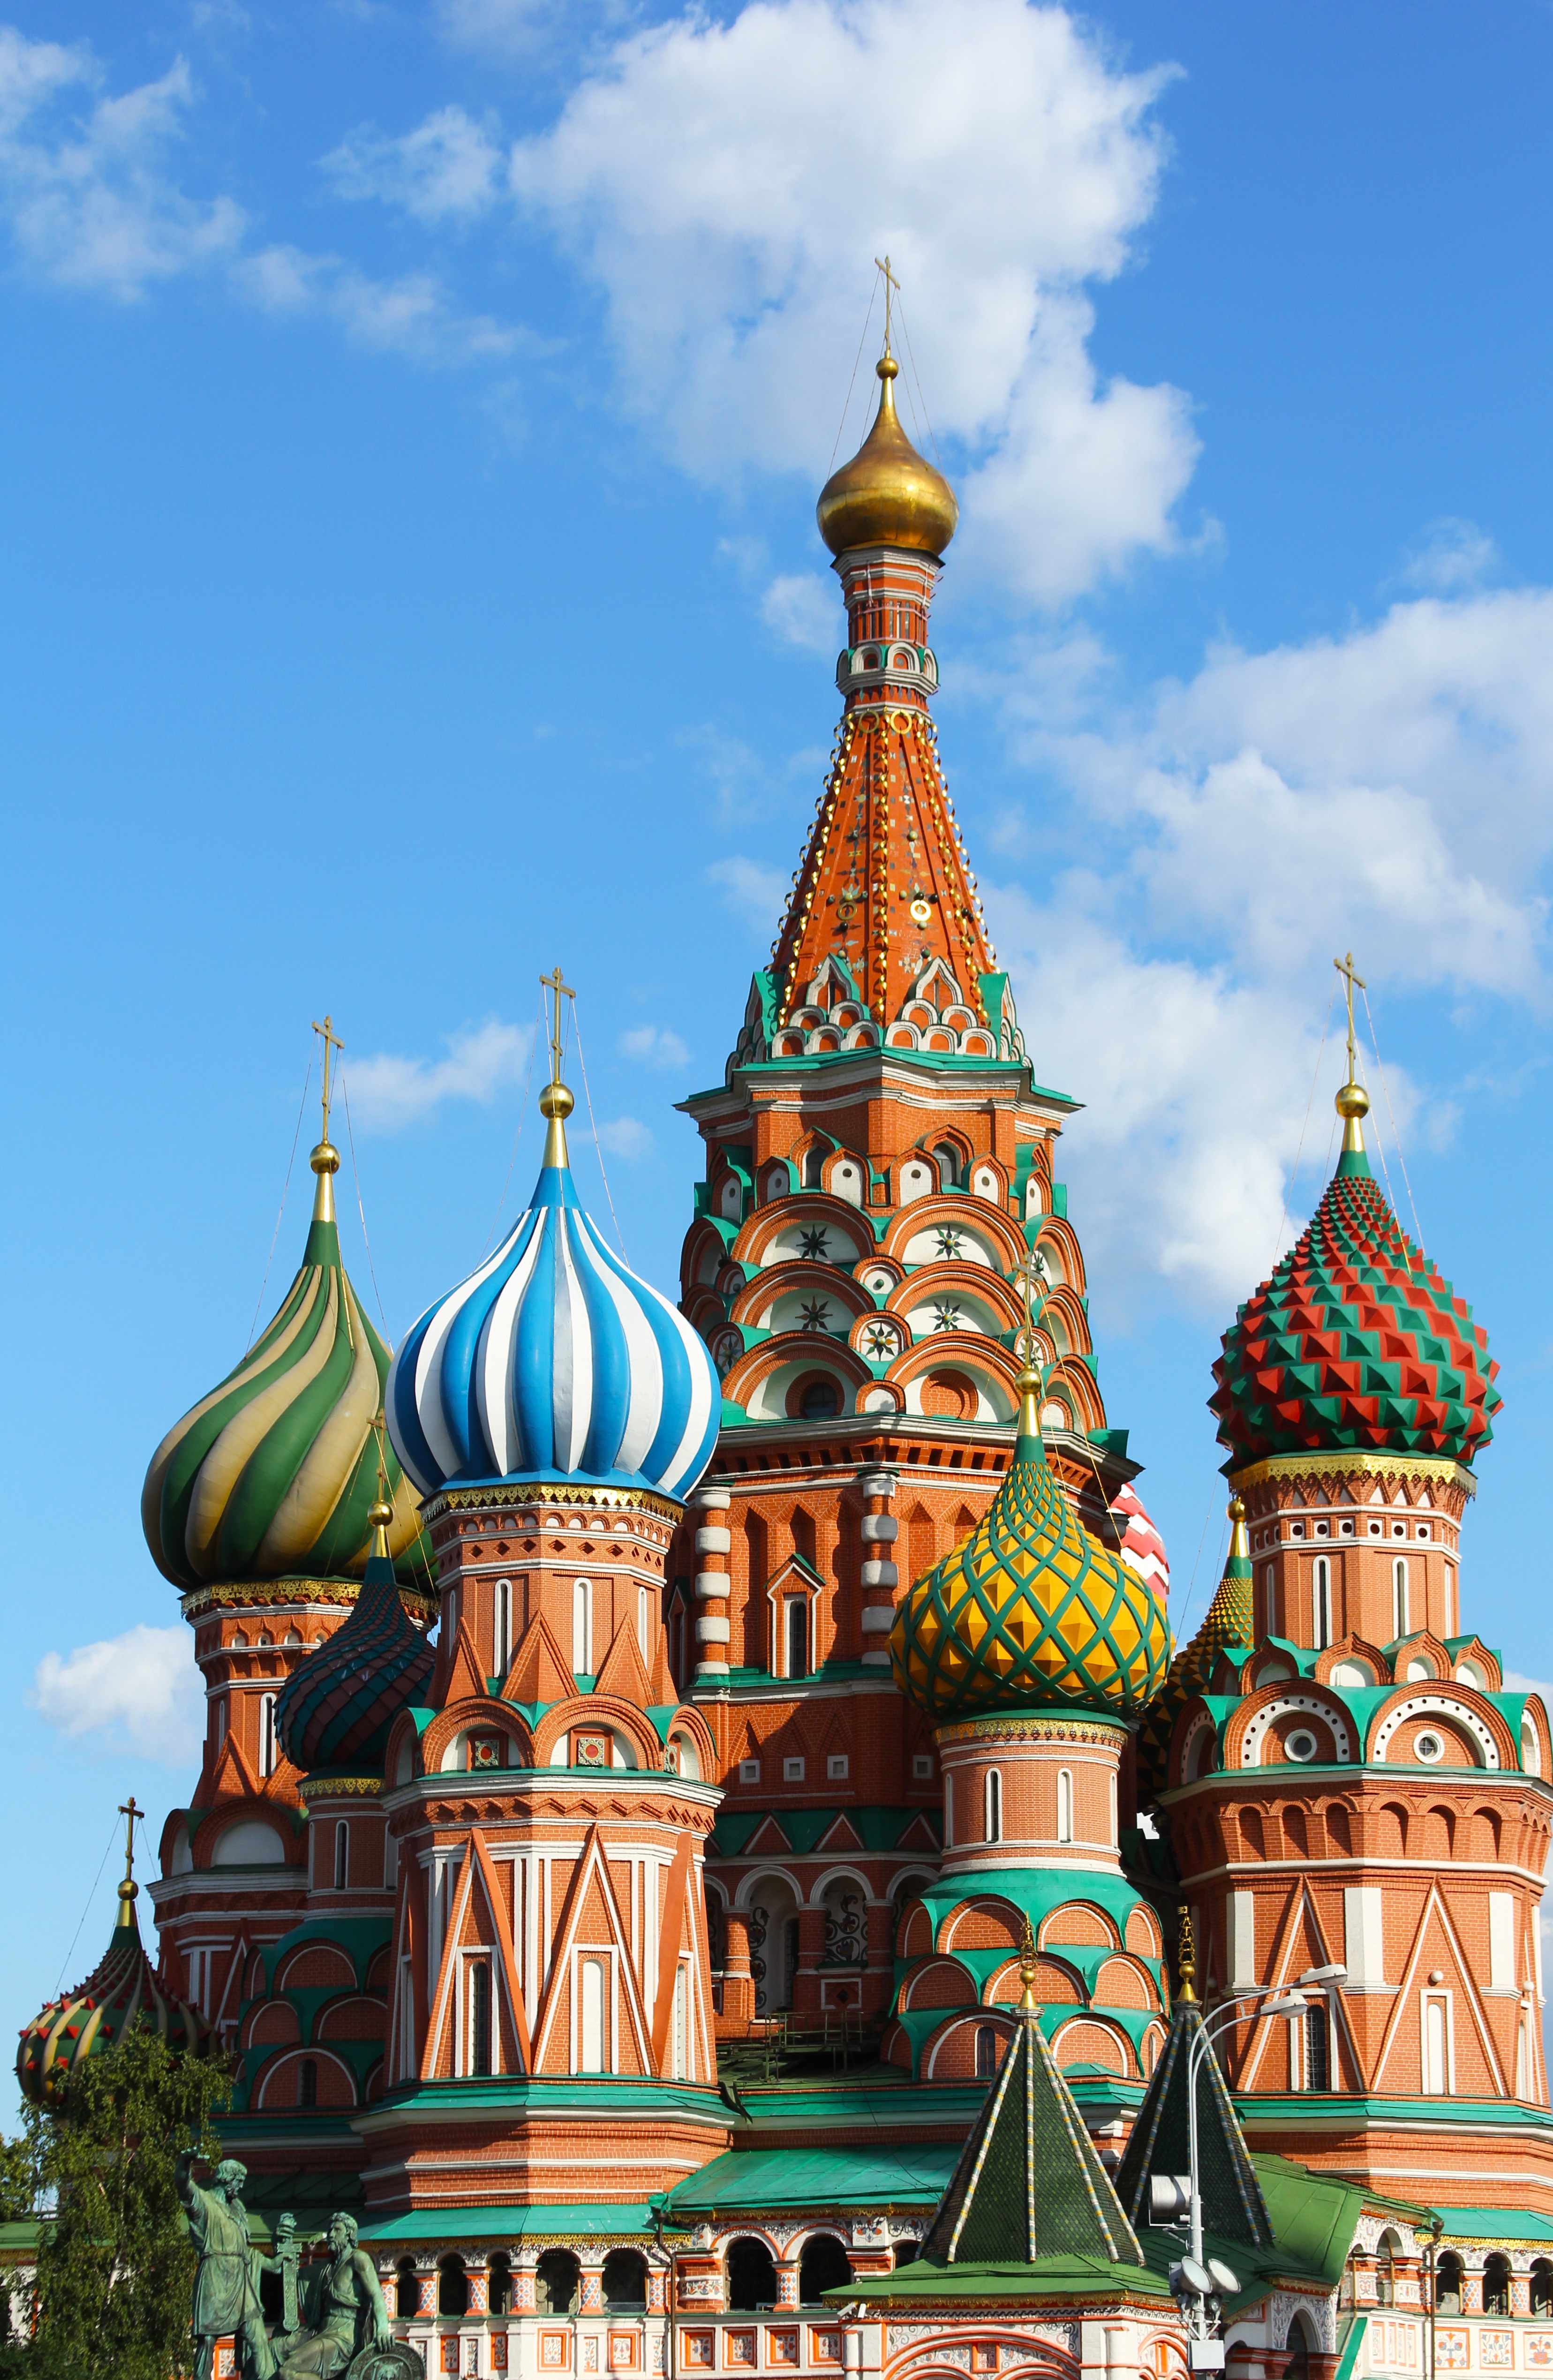
outdoor, architecture, sky, sunlight, town, building, old, city, monument, construction, red, amusement park, tower, museum, symbol, color, square, religion, landmark, blue, church, cathedral, exterior, cross, colorful, brick, basil, place of worship, capital, place, gold, temple, ornate, bright, saint, culture, center, history, christianity, moscow, orthodox, famous, basilica, dome, russia, russian, shape, ensemble, crucifix, kremlin, spirituality, savior, saint basil's cathedral